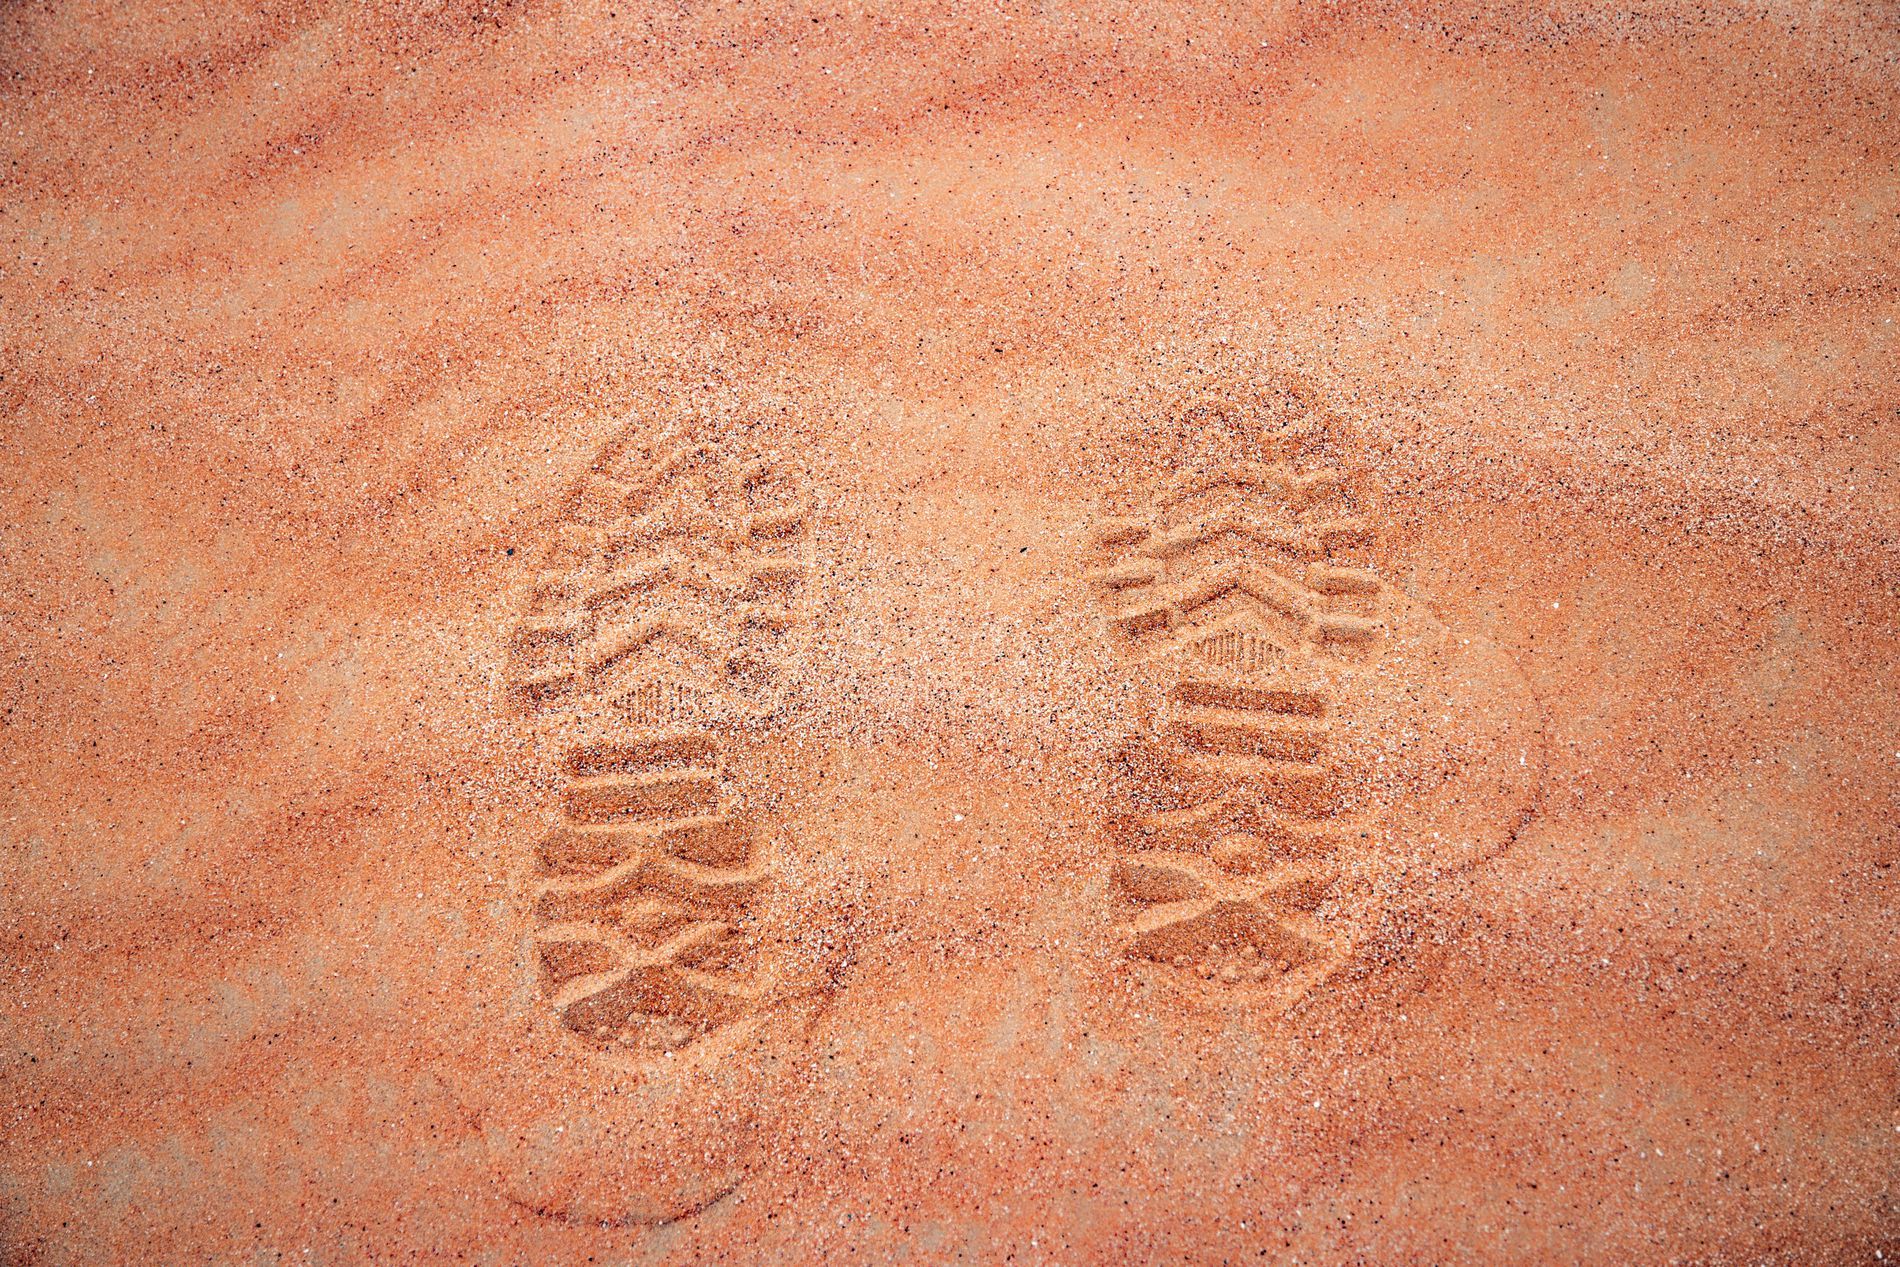
footprints in the sand
The picture depicts two footprints next to each other on the sand, resembling a beach scene.
The shot appears to be taken from directly above, looking straight down at the sand and the footprints. The atmosphere feels  empty, focusing only on the marks left behind. The main color is a light brown and orange of the sand
Labels: Footprint, Outdoors, Nature, Soil, Texture, sand
Camera: NIKON CORPORATION NIKON D7500
Lens: 16.0-85.0 mm f/3.5-5.6, AF-S DX VR Zoom-Nikkor 16-85mm f/3.5-5.6G ED
Aperture: F5.6
Exposure: 1/320 sec
ISO: 320
Focal length: 46.0 mm